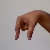
The image shows a hand gesture representing the letter 'Q' in Indian Sign Language.